Woman of the Bedchamber

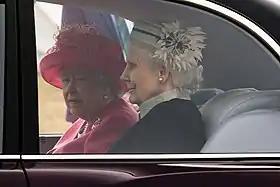
Mary Morrison, who served as a Woman of the Bedchamber to Queen Elizabeth II from 1960 until the Queen's death in 2022, accompanying the Queen to the national D-Day commemoration in Southsea in 2019

In the Royal Household of the United Kingdom the term Woman of the Bedchamber is used to describe a woman (usually a daughter of a peer) attending either a queen regnant or queen consort, in the role of lady-in-waiting. Historically the term 'Gentlewoman of Her Majesty's Bedchamber' was sometimes used. In addition to the Women of the Bedchamber, queens (regnant or consort) have Ladies of the Bedchamber (typically wives or widows of peers above the rank of earl), and a Mistress of the Robes (usually a duchess) who is the senior female member of her household. The Women of the Bedchamber are usually in regular attendance, but the Mistress of the Robes and the Ladies of the Bedchamber are normally only required for major events and occasions.